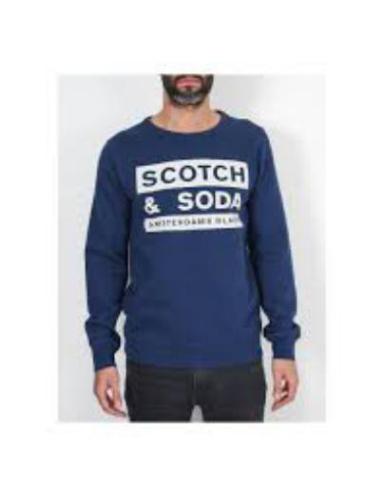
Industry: Clothes